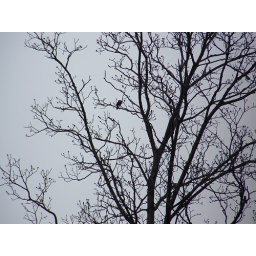
Big bird in the tree